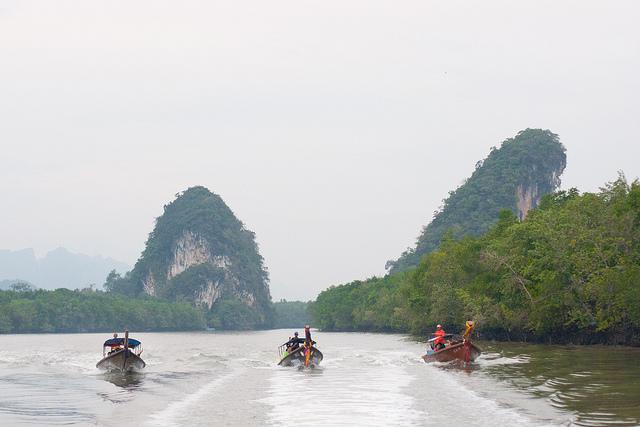
Three boats filled with people floating down a river.